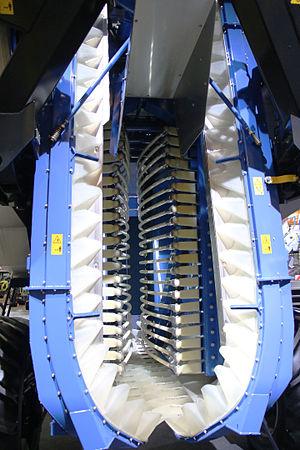
Batteurs et norias/convoyeurs d'une machine à vendanger
Une machine à vendanger, encore appelée vendangeuse est une machine agricole, généralement automotrice, conçue pour assurer la récolte des raisins. Ce type de machine effectue en une seule opération l'ensemble des opérations de la vendange : nettoyage, portage et transfert dans les bennes de débardage.